Julio Ibarra

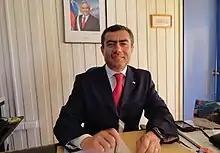
Official portrait of Governor Ibarra, 2012.

Julio Diego Ibarra Maldonado (born July 15, 1966) is a Chilean politician. Ibarra was the Governor of Cardenal Caro Province since he was appointed by President of Chile Sebastián Piñera on March 16, 2010. He left office on March 12, 2014.